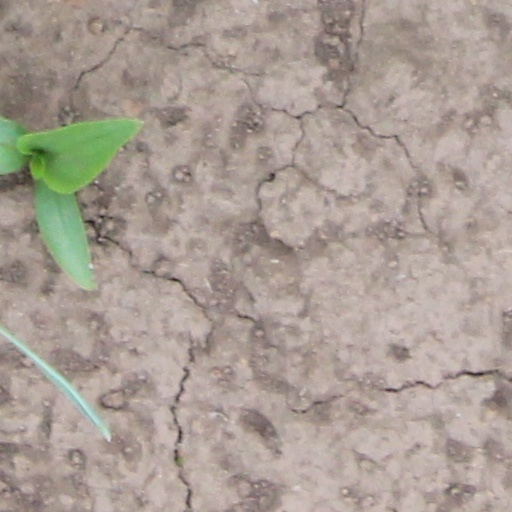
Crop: wheat